Archibald Pitcairne

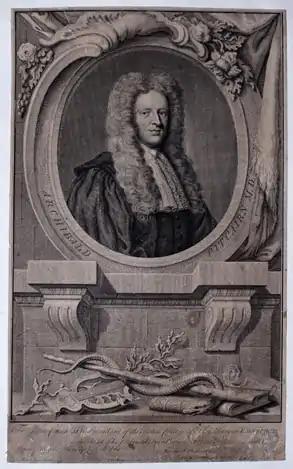
Portrait of Pitcairne by Rob Stranae

Archibald Pitcairne or Pitcairn (25 December 165220 October 1713) was a Scottish physician.